List of township-level divisions of Heilongjiang

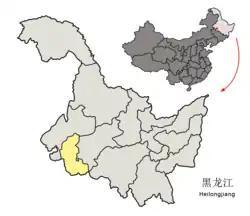
Location of Daqing in the province

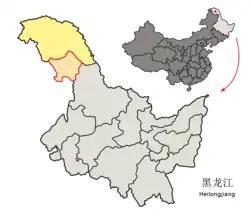
Location of Da Hinggan Ling Prefecture in the province

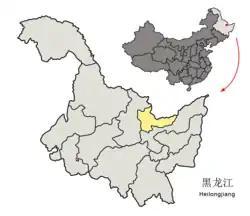
Location of Hegang in the province

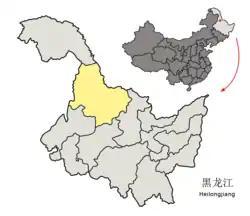
Location of Heihe in the province

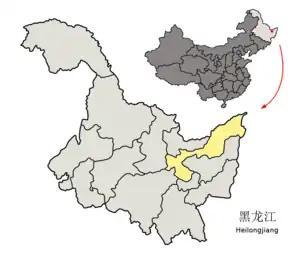
Location of Jiamusi in the province

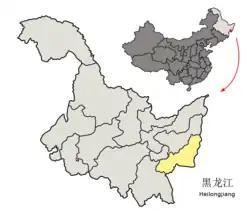
Location of Jixi in the province

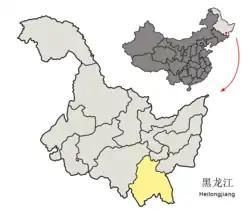
Location of Mudanjiang in the province

The only town is Wenchun, and the only township is Hainan Korean Ethnic Township